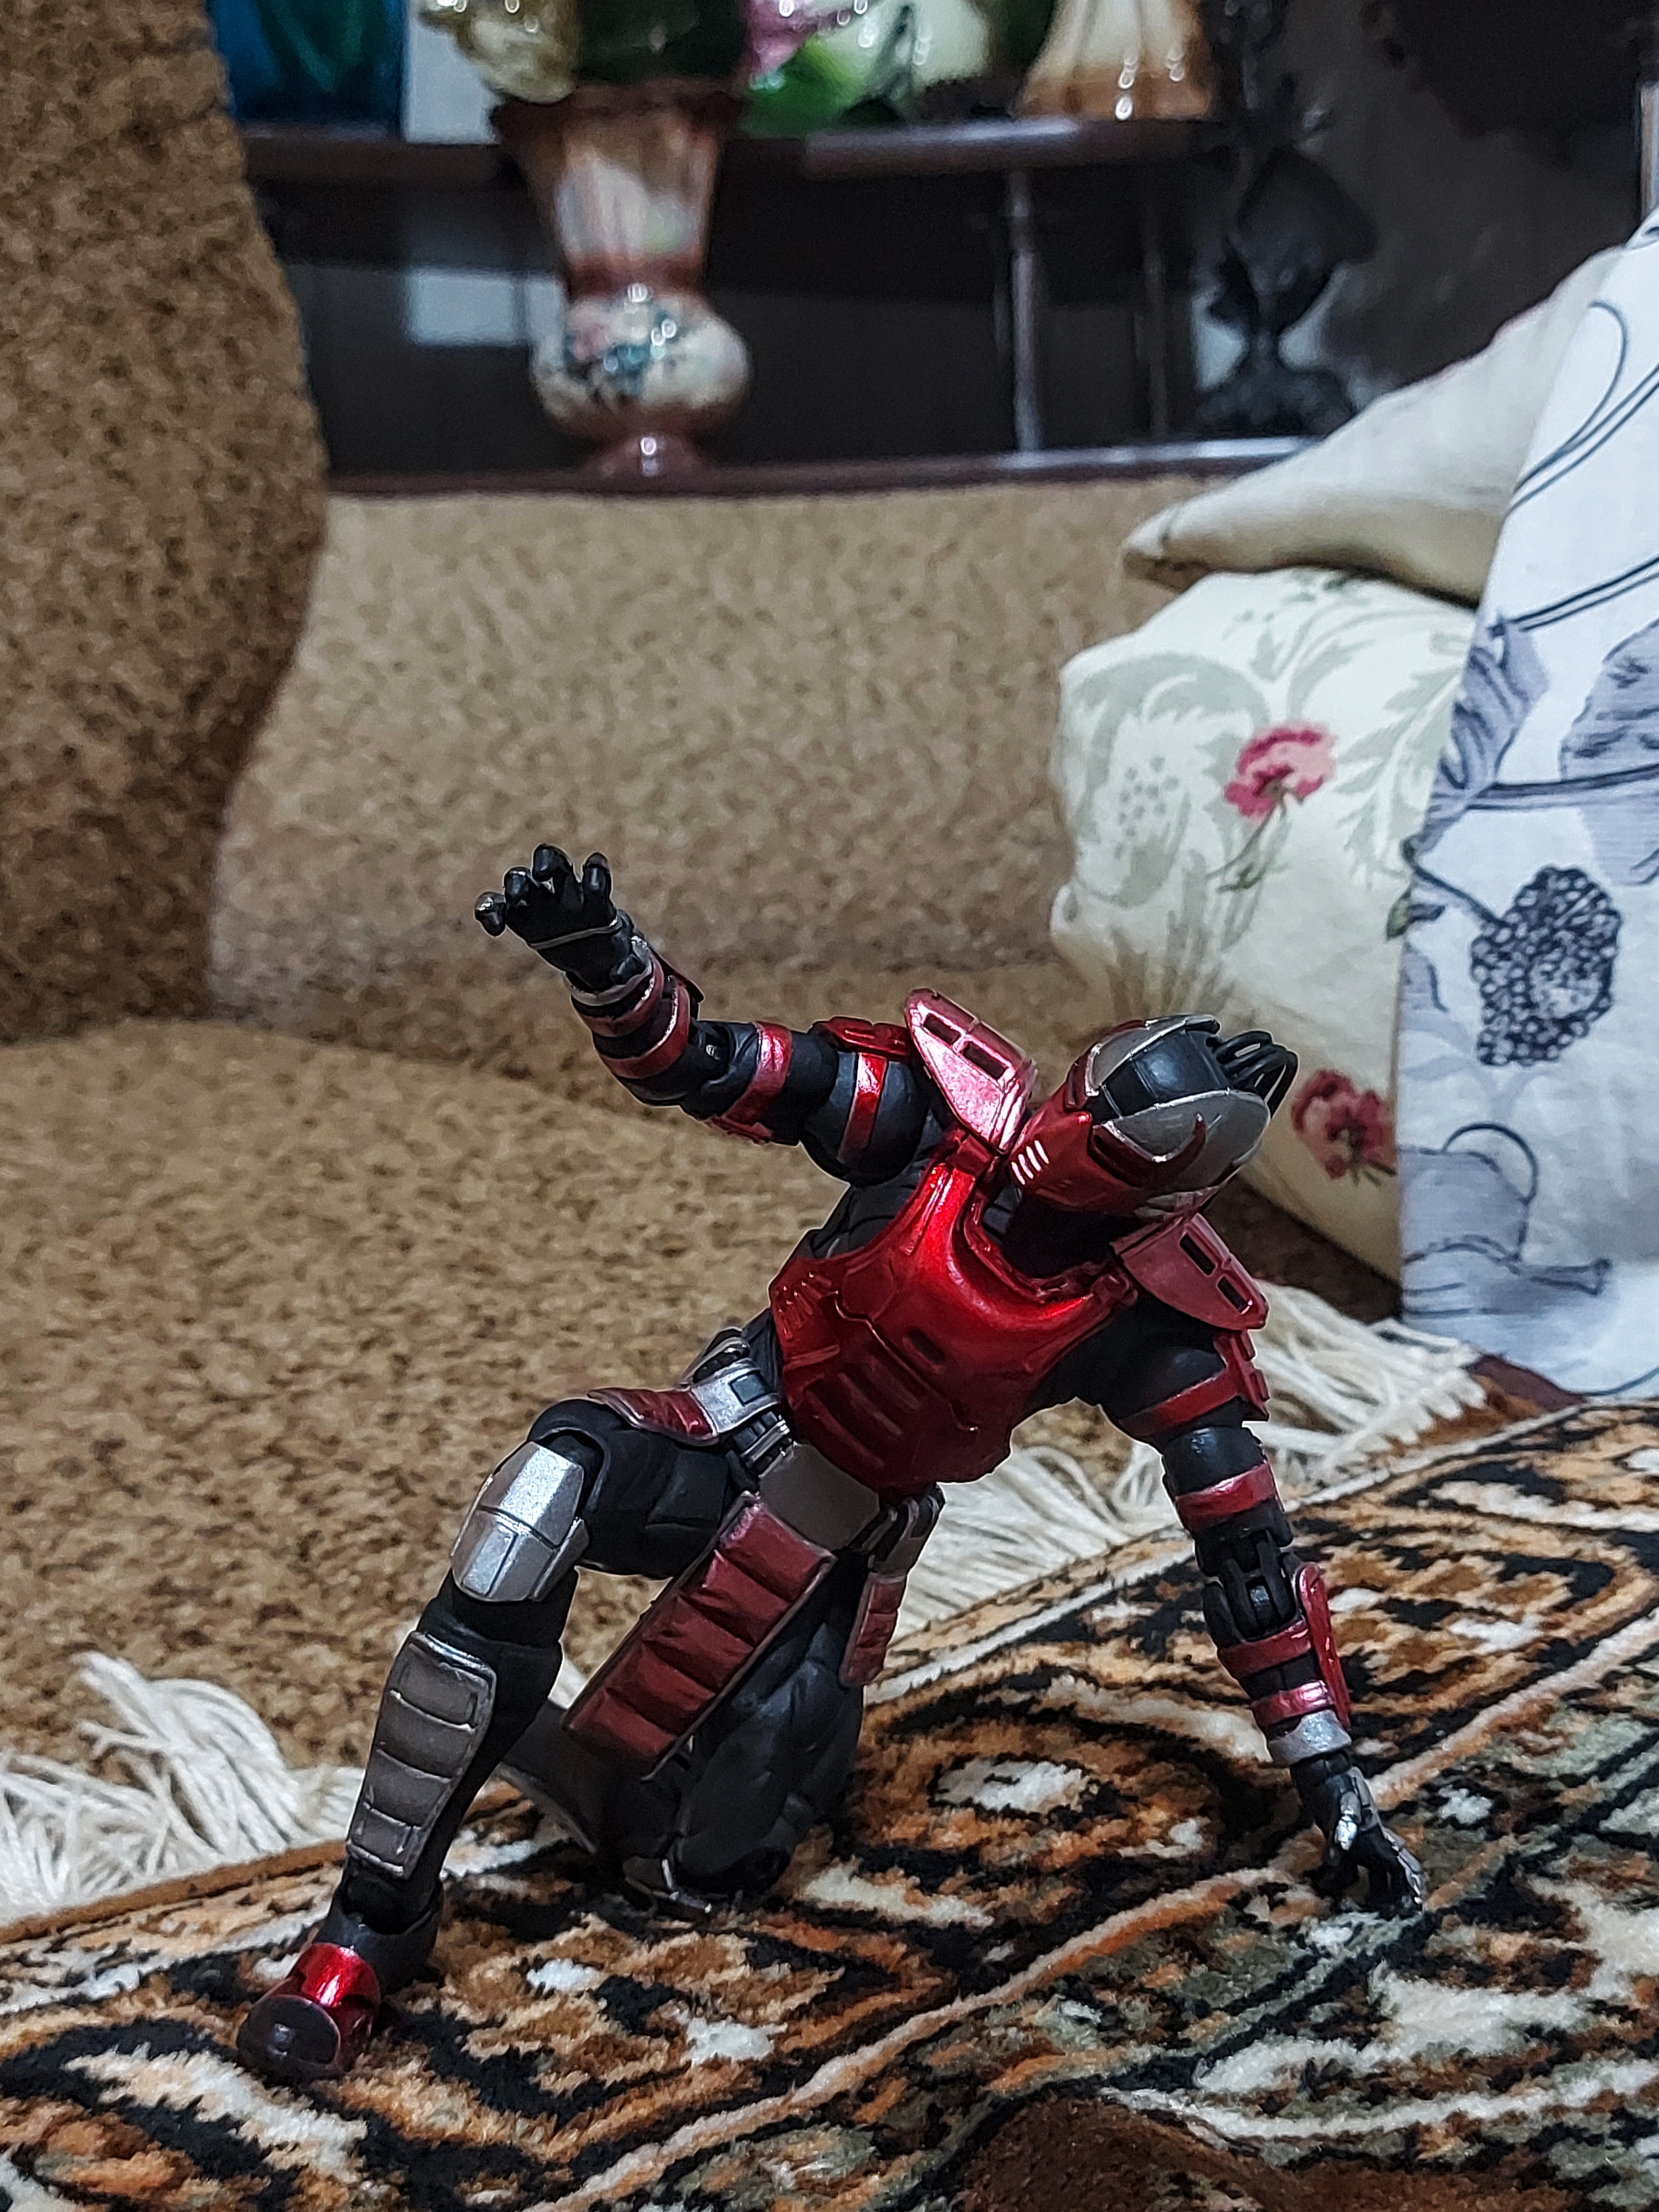
Shokan, storm, collectibles, warrior, fighter, action, figure, toy, plant, pattern, flowerpot, flooring, carmine, houseplant, fictional character, automotive tire, competition event, sports, tartan, soil, pillow, sports equipment, action figure, recreation, sports gear, personal protective equipment, room, plaid, throw pillow, adventure, costume, figurine, extreme sport, couch, helmet